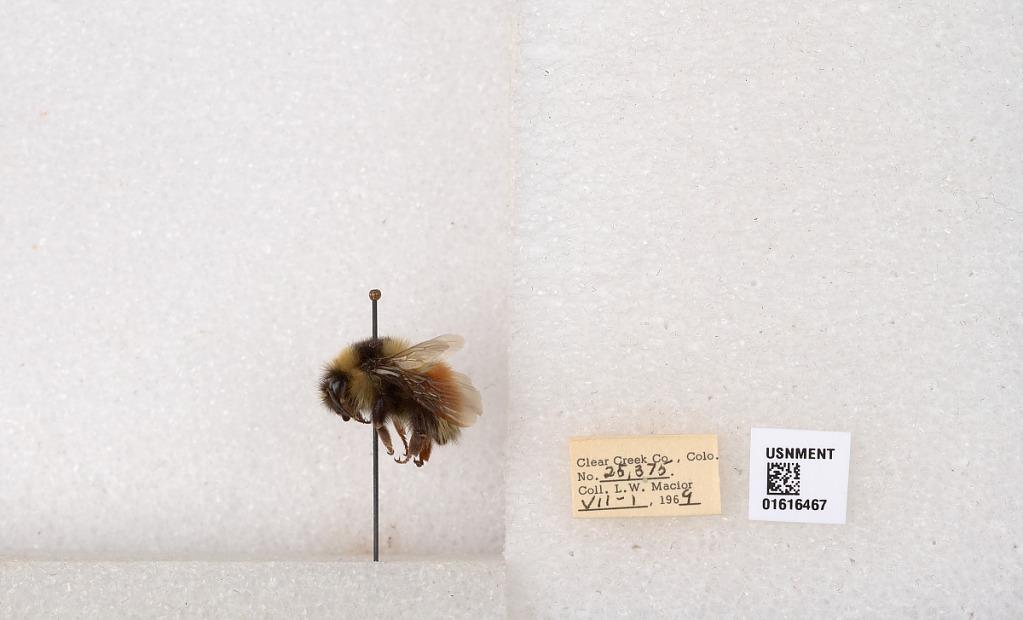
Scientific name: Bombus (Pyrobombus) sylvicola Kirby
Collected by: L. Macior
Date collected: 1969-7-1
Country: United States
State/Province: California
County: Clear Creek
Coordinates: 39.6891, -105.644